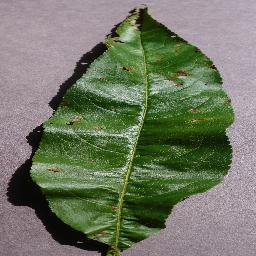
Label: Peach___Bacterial_spot